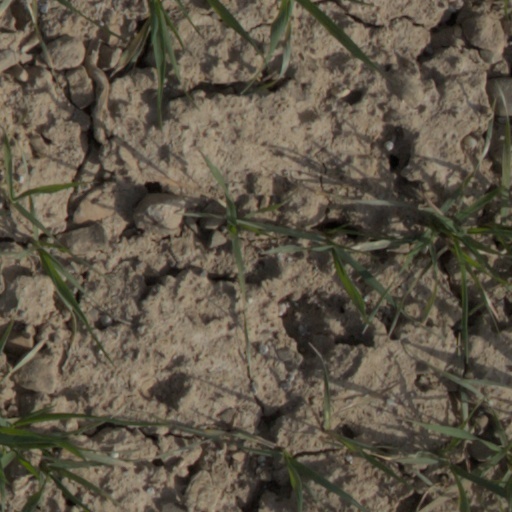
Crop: wheat